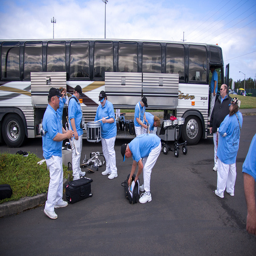
A group of people standing around a parked bus.
Band members getting their instruments ready near a bus.
Members of a band wearing blue shirts and white pants and shoes load their instruments onto a bus.
The band has arrived and is getting ready for their show.
A band gathering around to get on board the tour bus